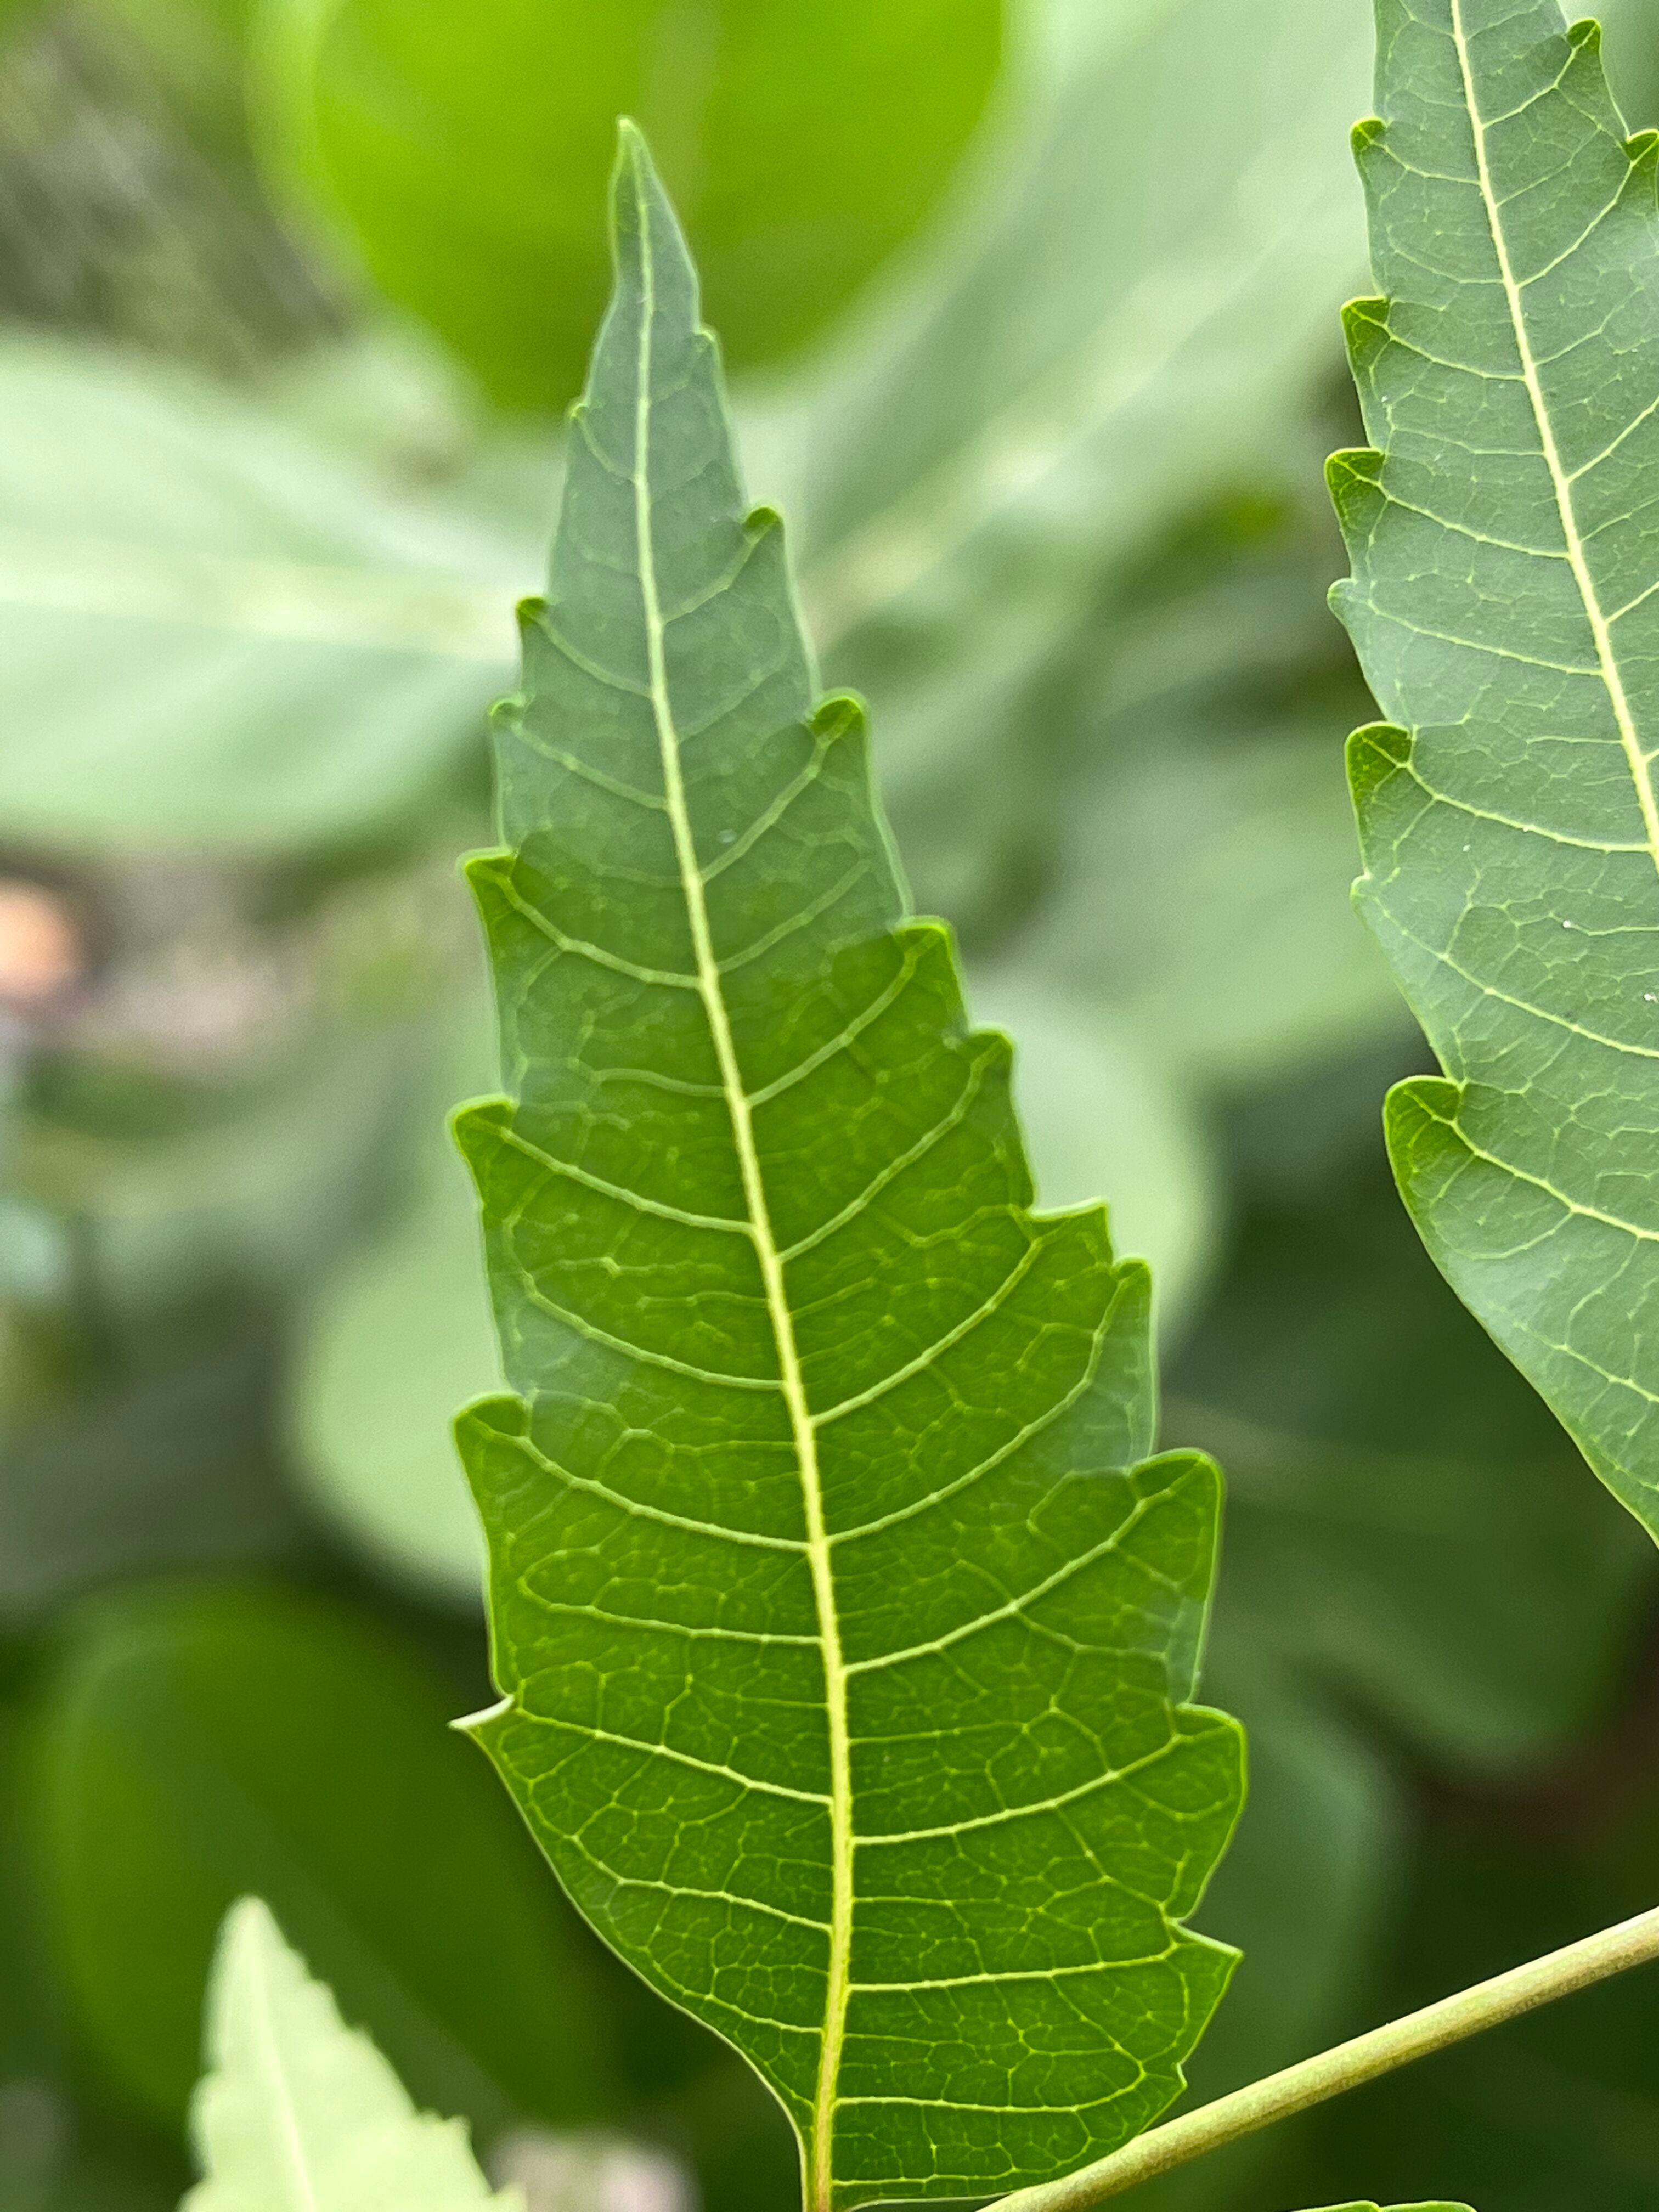
Plant species: azadirachta-indica